Mazda Verisa

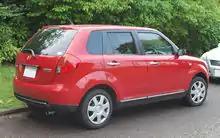
Rear view

In financial year 2004 Mazda produced 19,473 and sold 18,526 units. In financial year 2005 Mazda produced 14,336 and sold 14,416 units. The summary information for financial year 2006 and onwards was not published on the Mazda website. However, month by month breakdowns for domestic sales of individual car models are available.